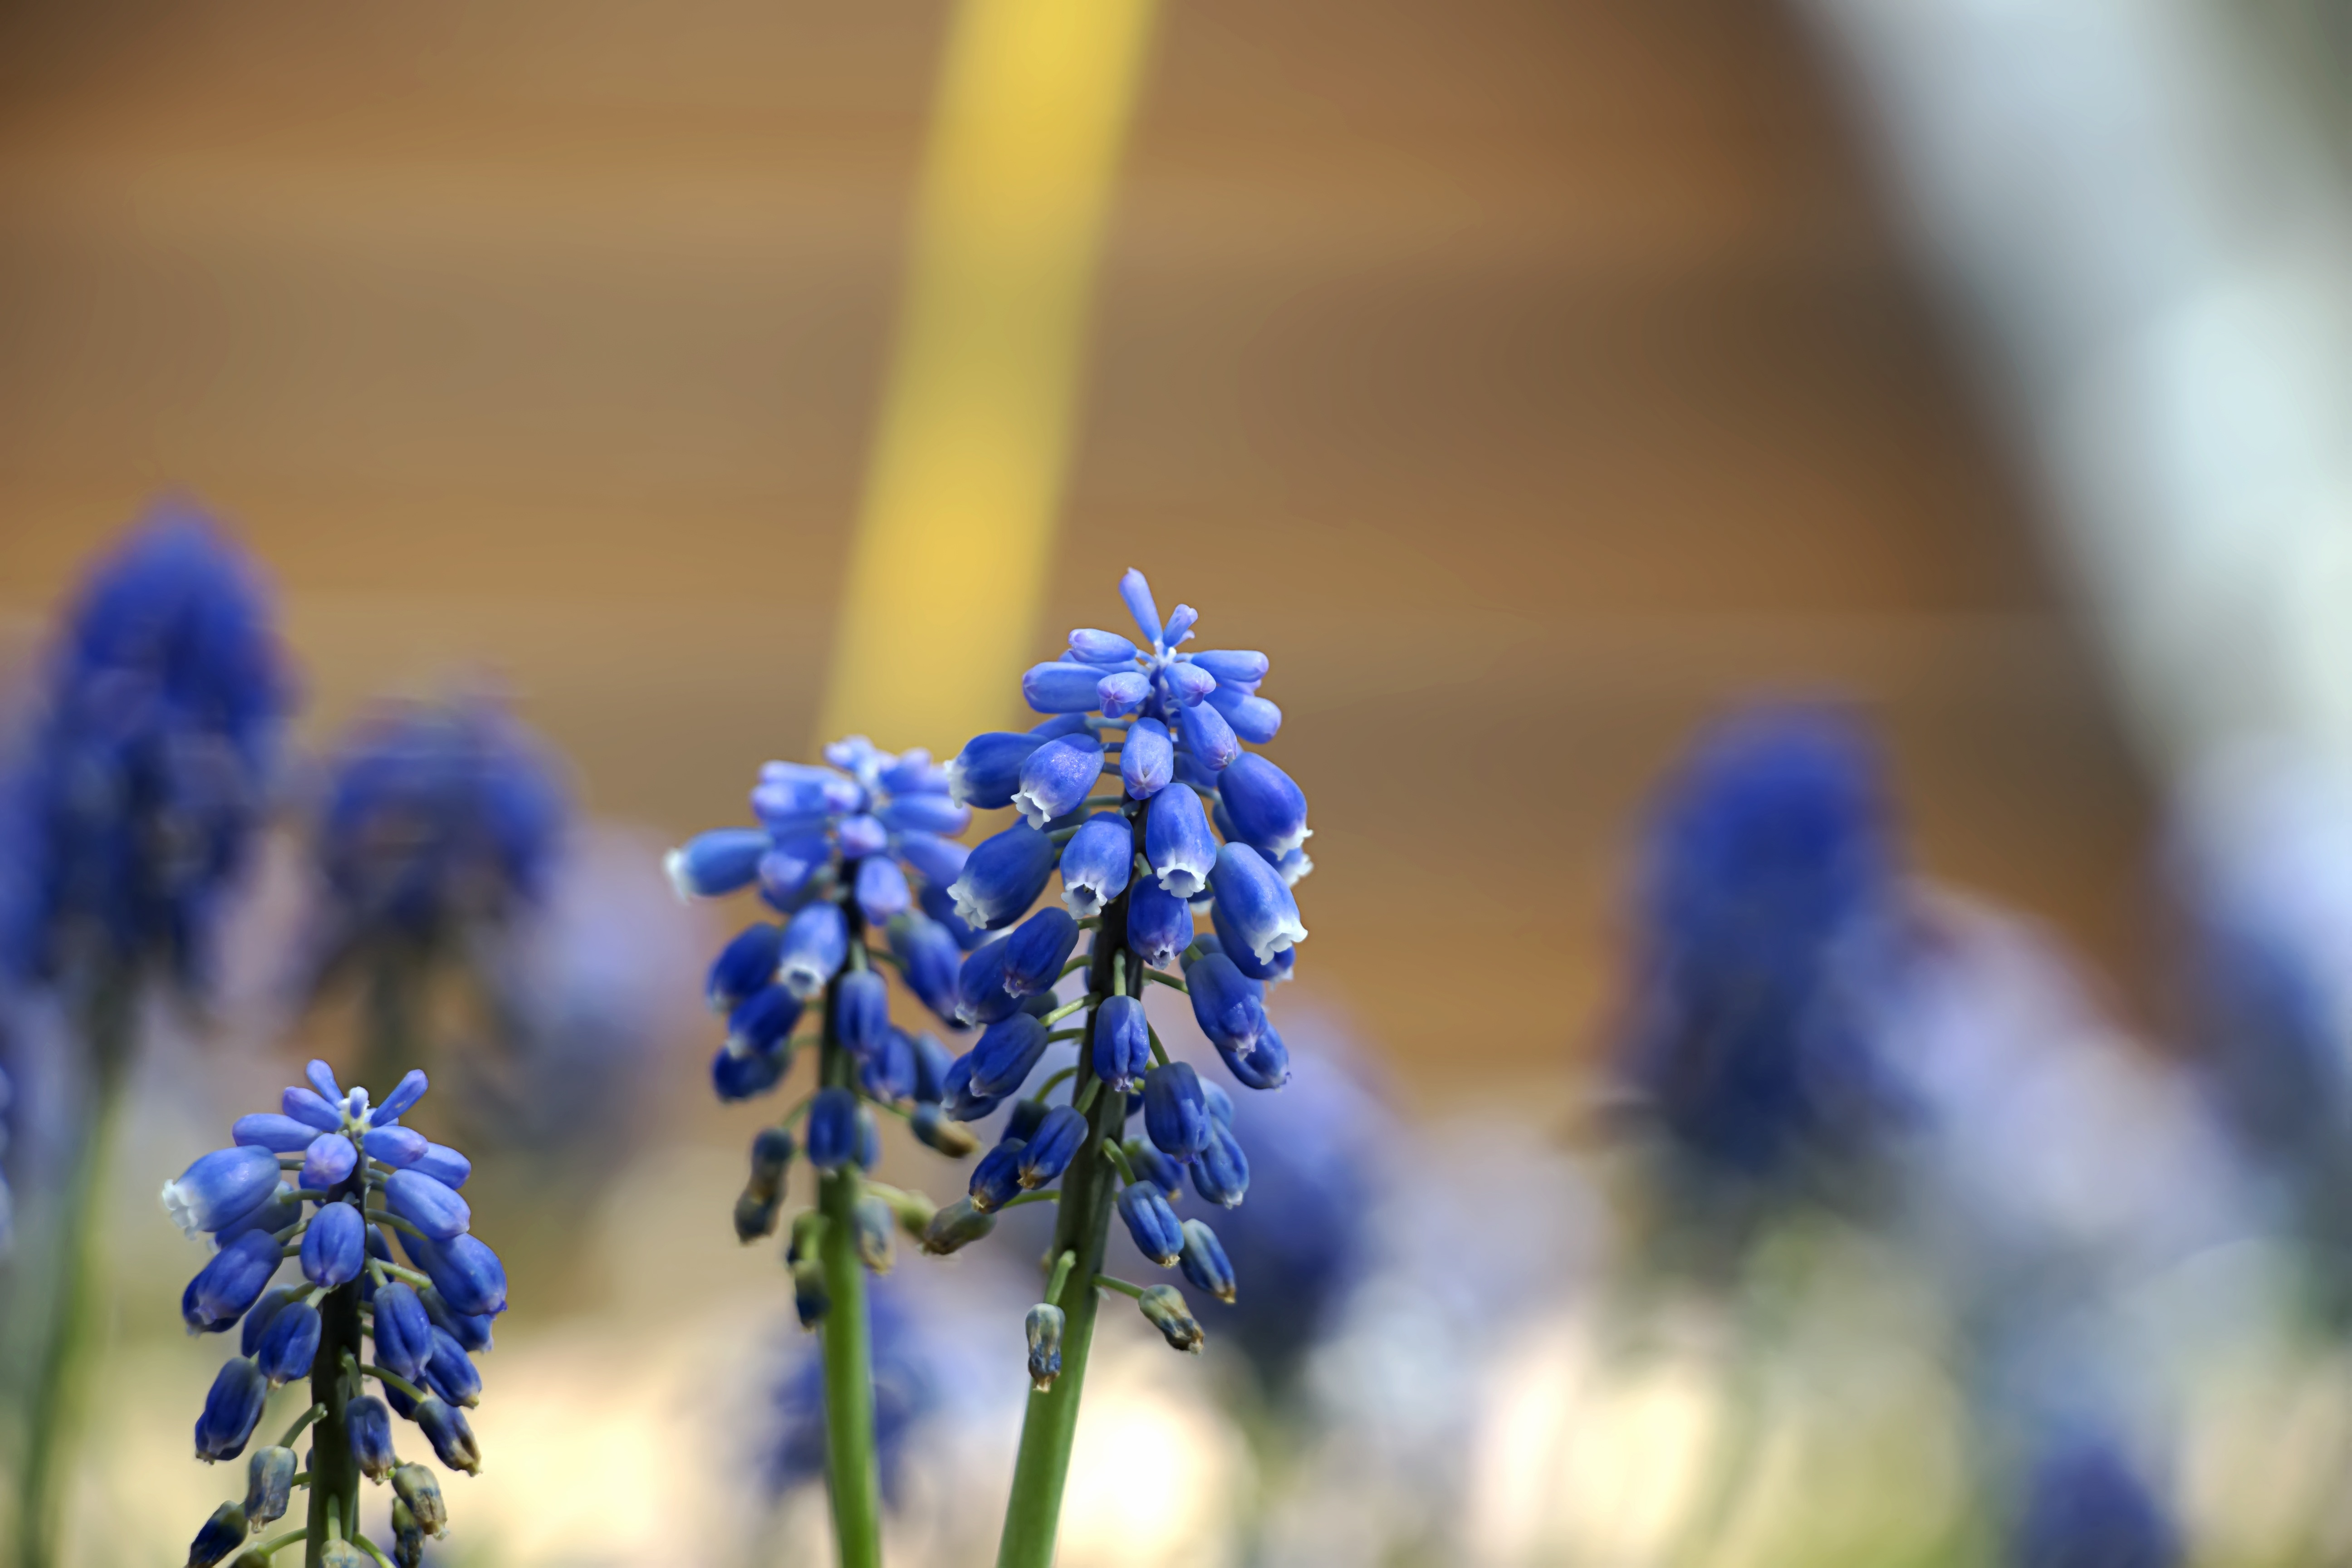
nature, blossom, plant, photography, flower, spring, green, color, blue, flora, plants, wildflower, flowers, close up, animation, botanical garden, spring flowers, macro photography, behold, flowering plant, plant stem, land plant